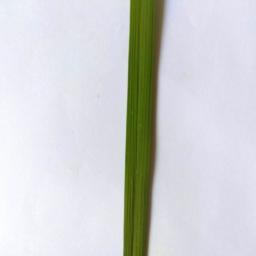
Label: Rice___Healthy